Villa Haas

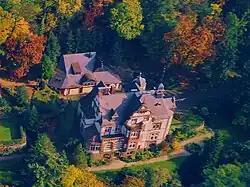
Aerial view of Villa Haas

Villa Haas is a historical villa in the small city of Sinn, Hesse located at the western edge of the Hörre in Germany (Lahn-Dill-Kreis). The villa, the park, the surrounding streets "Hansastrasse / Rudolfstrasse" are Renaissance Revival architecture cultural monuments.